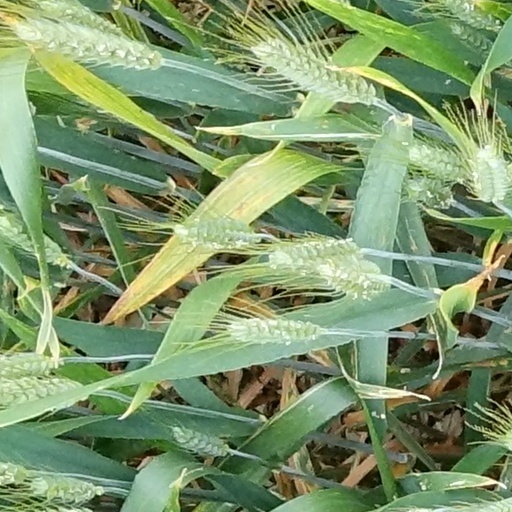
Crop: wheat